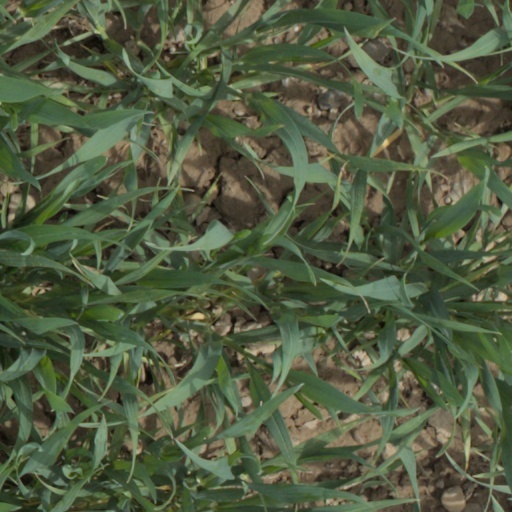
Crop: wheat